Lisa Daniely

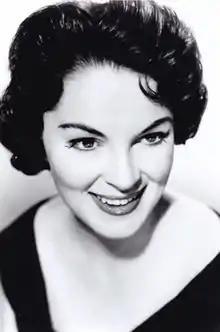

Lisa Daniely (born Mary Elizabeth Bodington; 4 June 1929 – 24 January 2014) was a British film and television actress.